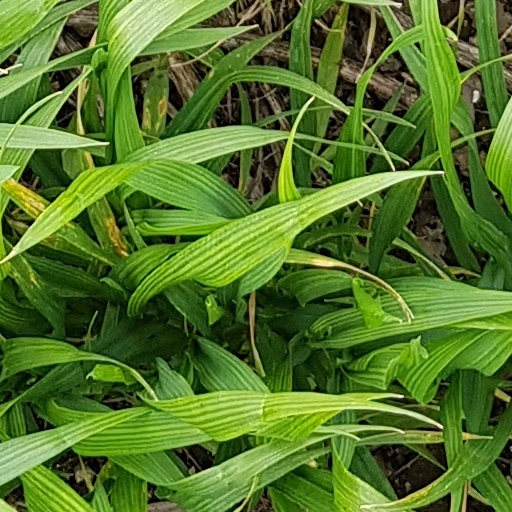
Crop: wheat